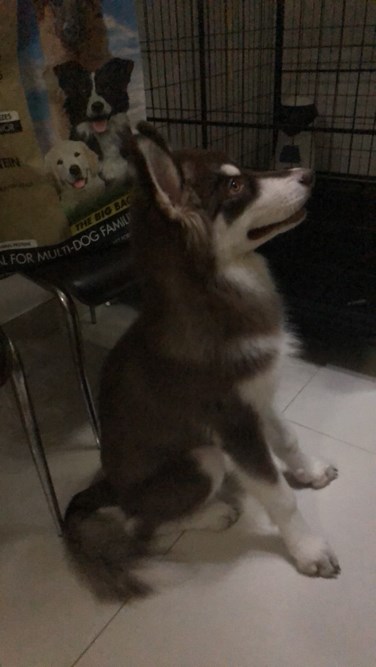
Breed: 1324-n000004-malamute